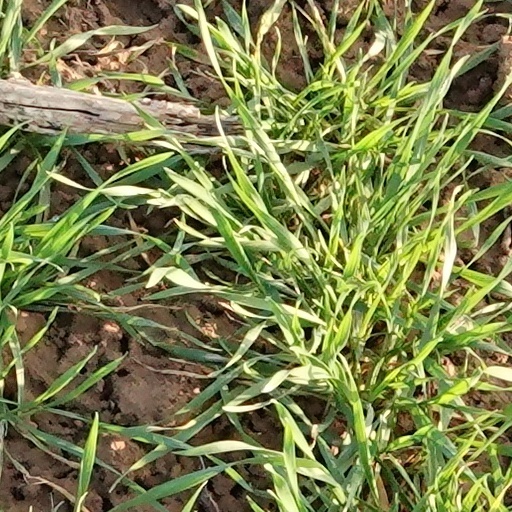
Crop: wheat